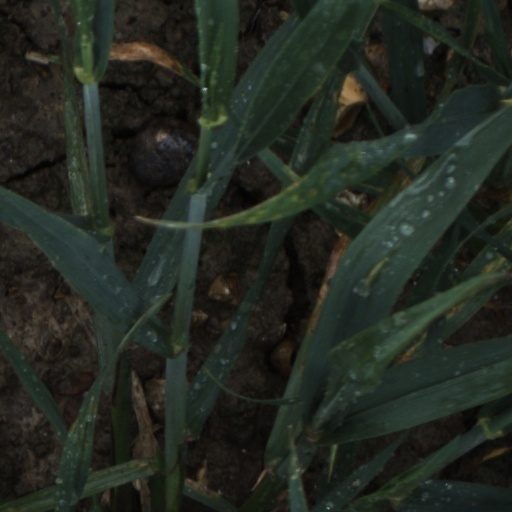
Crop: wheat